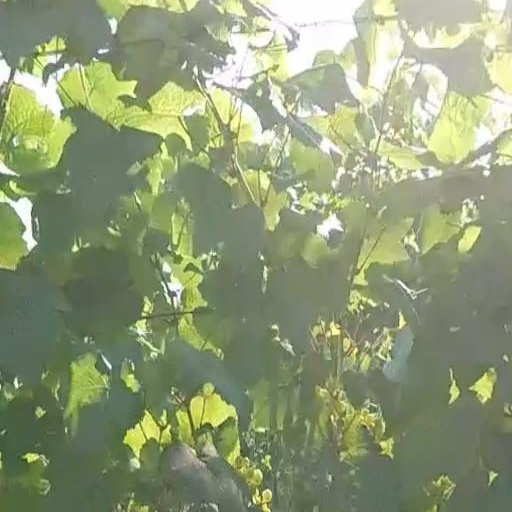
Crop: grape